Antoine Loysel

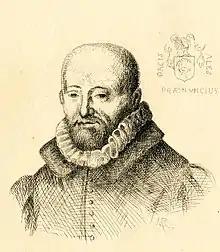
Engraving of Antoine Loisel, from the portrait kept at the Beauvais Museum

Antoine Loysel, Seigneur of Courroy, Fouilloy and Églantier (16 February 1536 – 28 April 1617) was a French jurisconsult known for collecting the general principles of old French customary law.